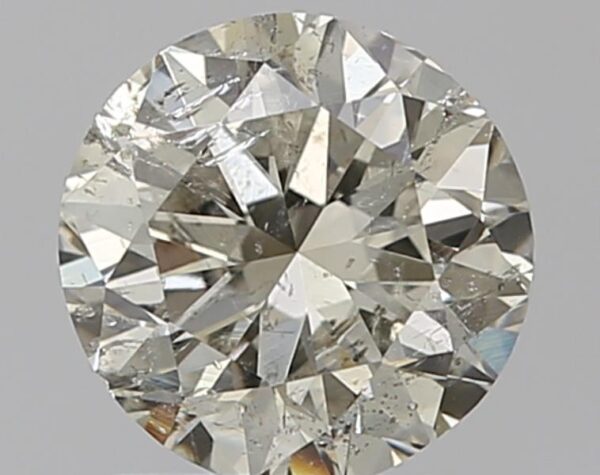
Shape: round
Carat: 1.2
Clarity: SI2
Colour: I
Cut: VG
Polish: EX
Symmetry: GD
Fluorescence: N
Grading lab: IGI
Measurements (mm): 6.73 x 6.56 x 4.22